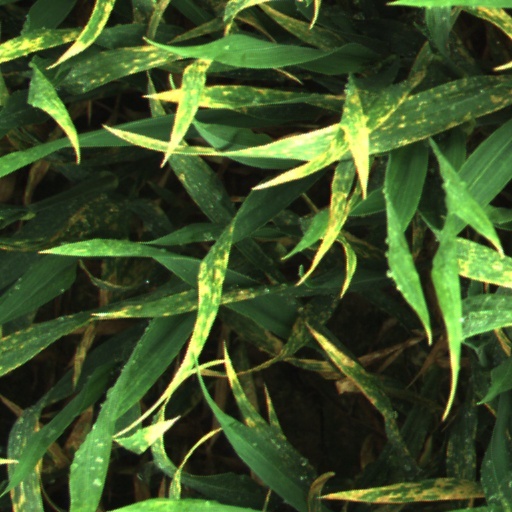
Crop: wheat